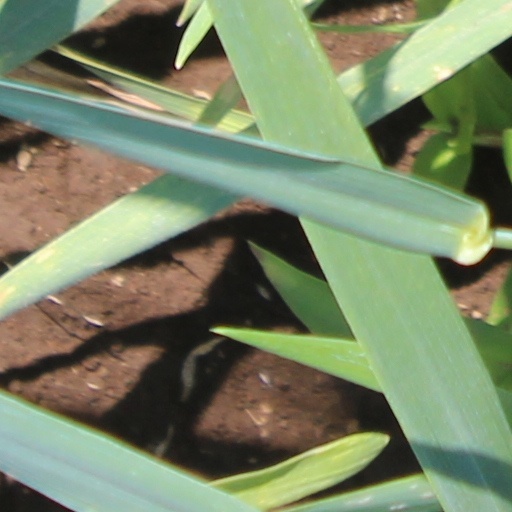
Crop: wheat